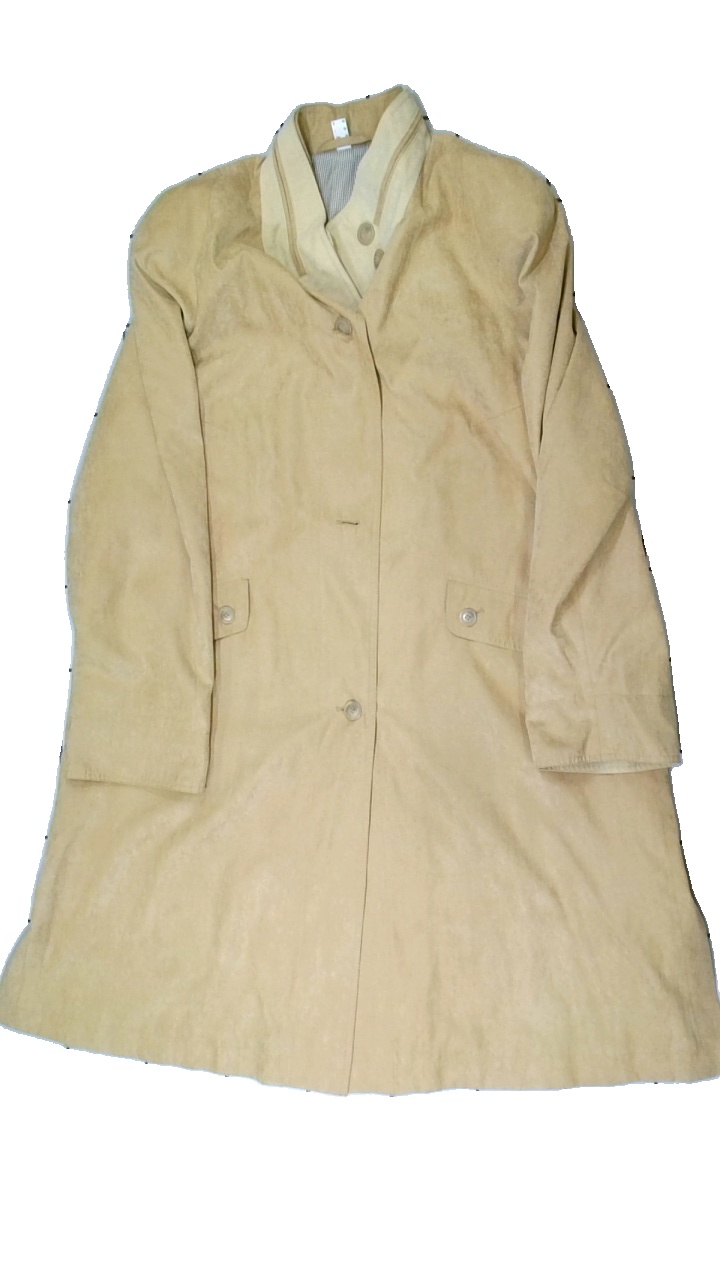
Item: Jacket (Ladies)
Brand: Missing
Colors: Brown, Beige
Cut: Regular
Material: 100% polyester
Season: Autumn
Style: Leather
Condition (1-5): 5
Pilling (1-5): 5
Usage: Reuse
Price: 100-150